Computer graphics

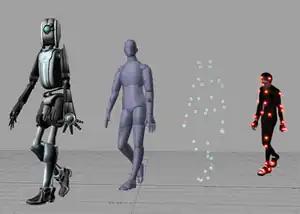
Example of Computer animation produced using Motion capture

The 1980s began to see the commercialization of computer graphics. As the home computer proliferated, a subject which had previously been an academics-only discipline was adopted by a much larger audience, and the number of computer graphics developers increased significantly.